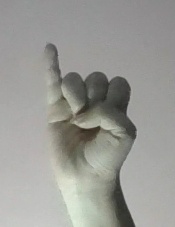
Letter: meem